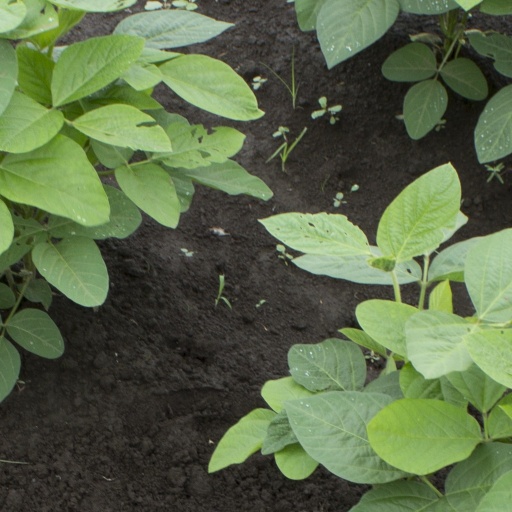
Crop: soybean